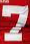
Number: 7